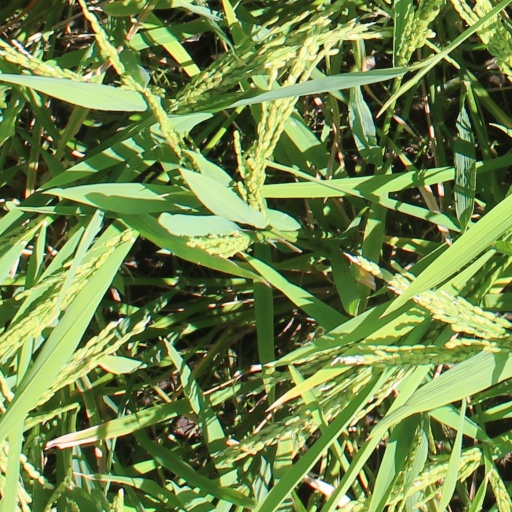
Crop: rice